Segamat District

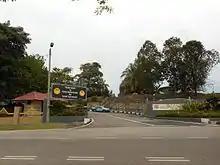
Segamat District and Land Office

The Segamat district is divided by two municipal administratives namely Segamat Municipal Council based at Segamat Town and Labis District Council seated at Labis Town.